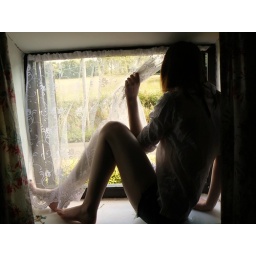
a pillow of crow feathers i slept on... grannies window in her little cottage.